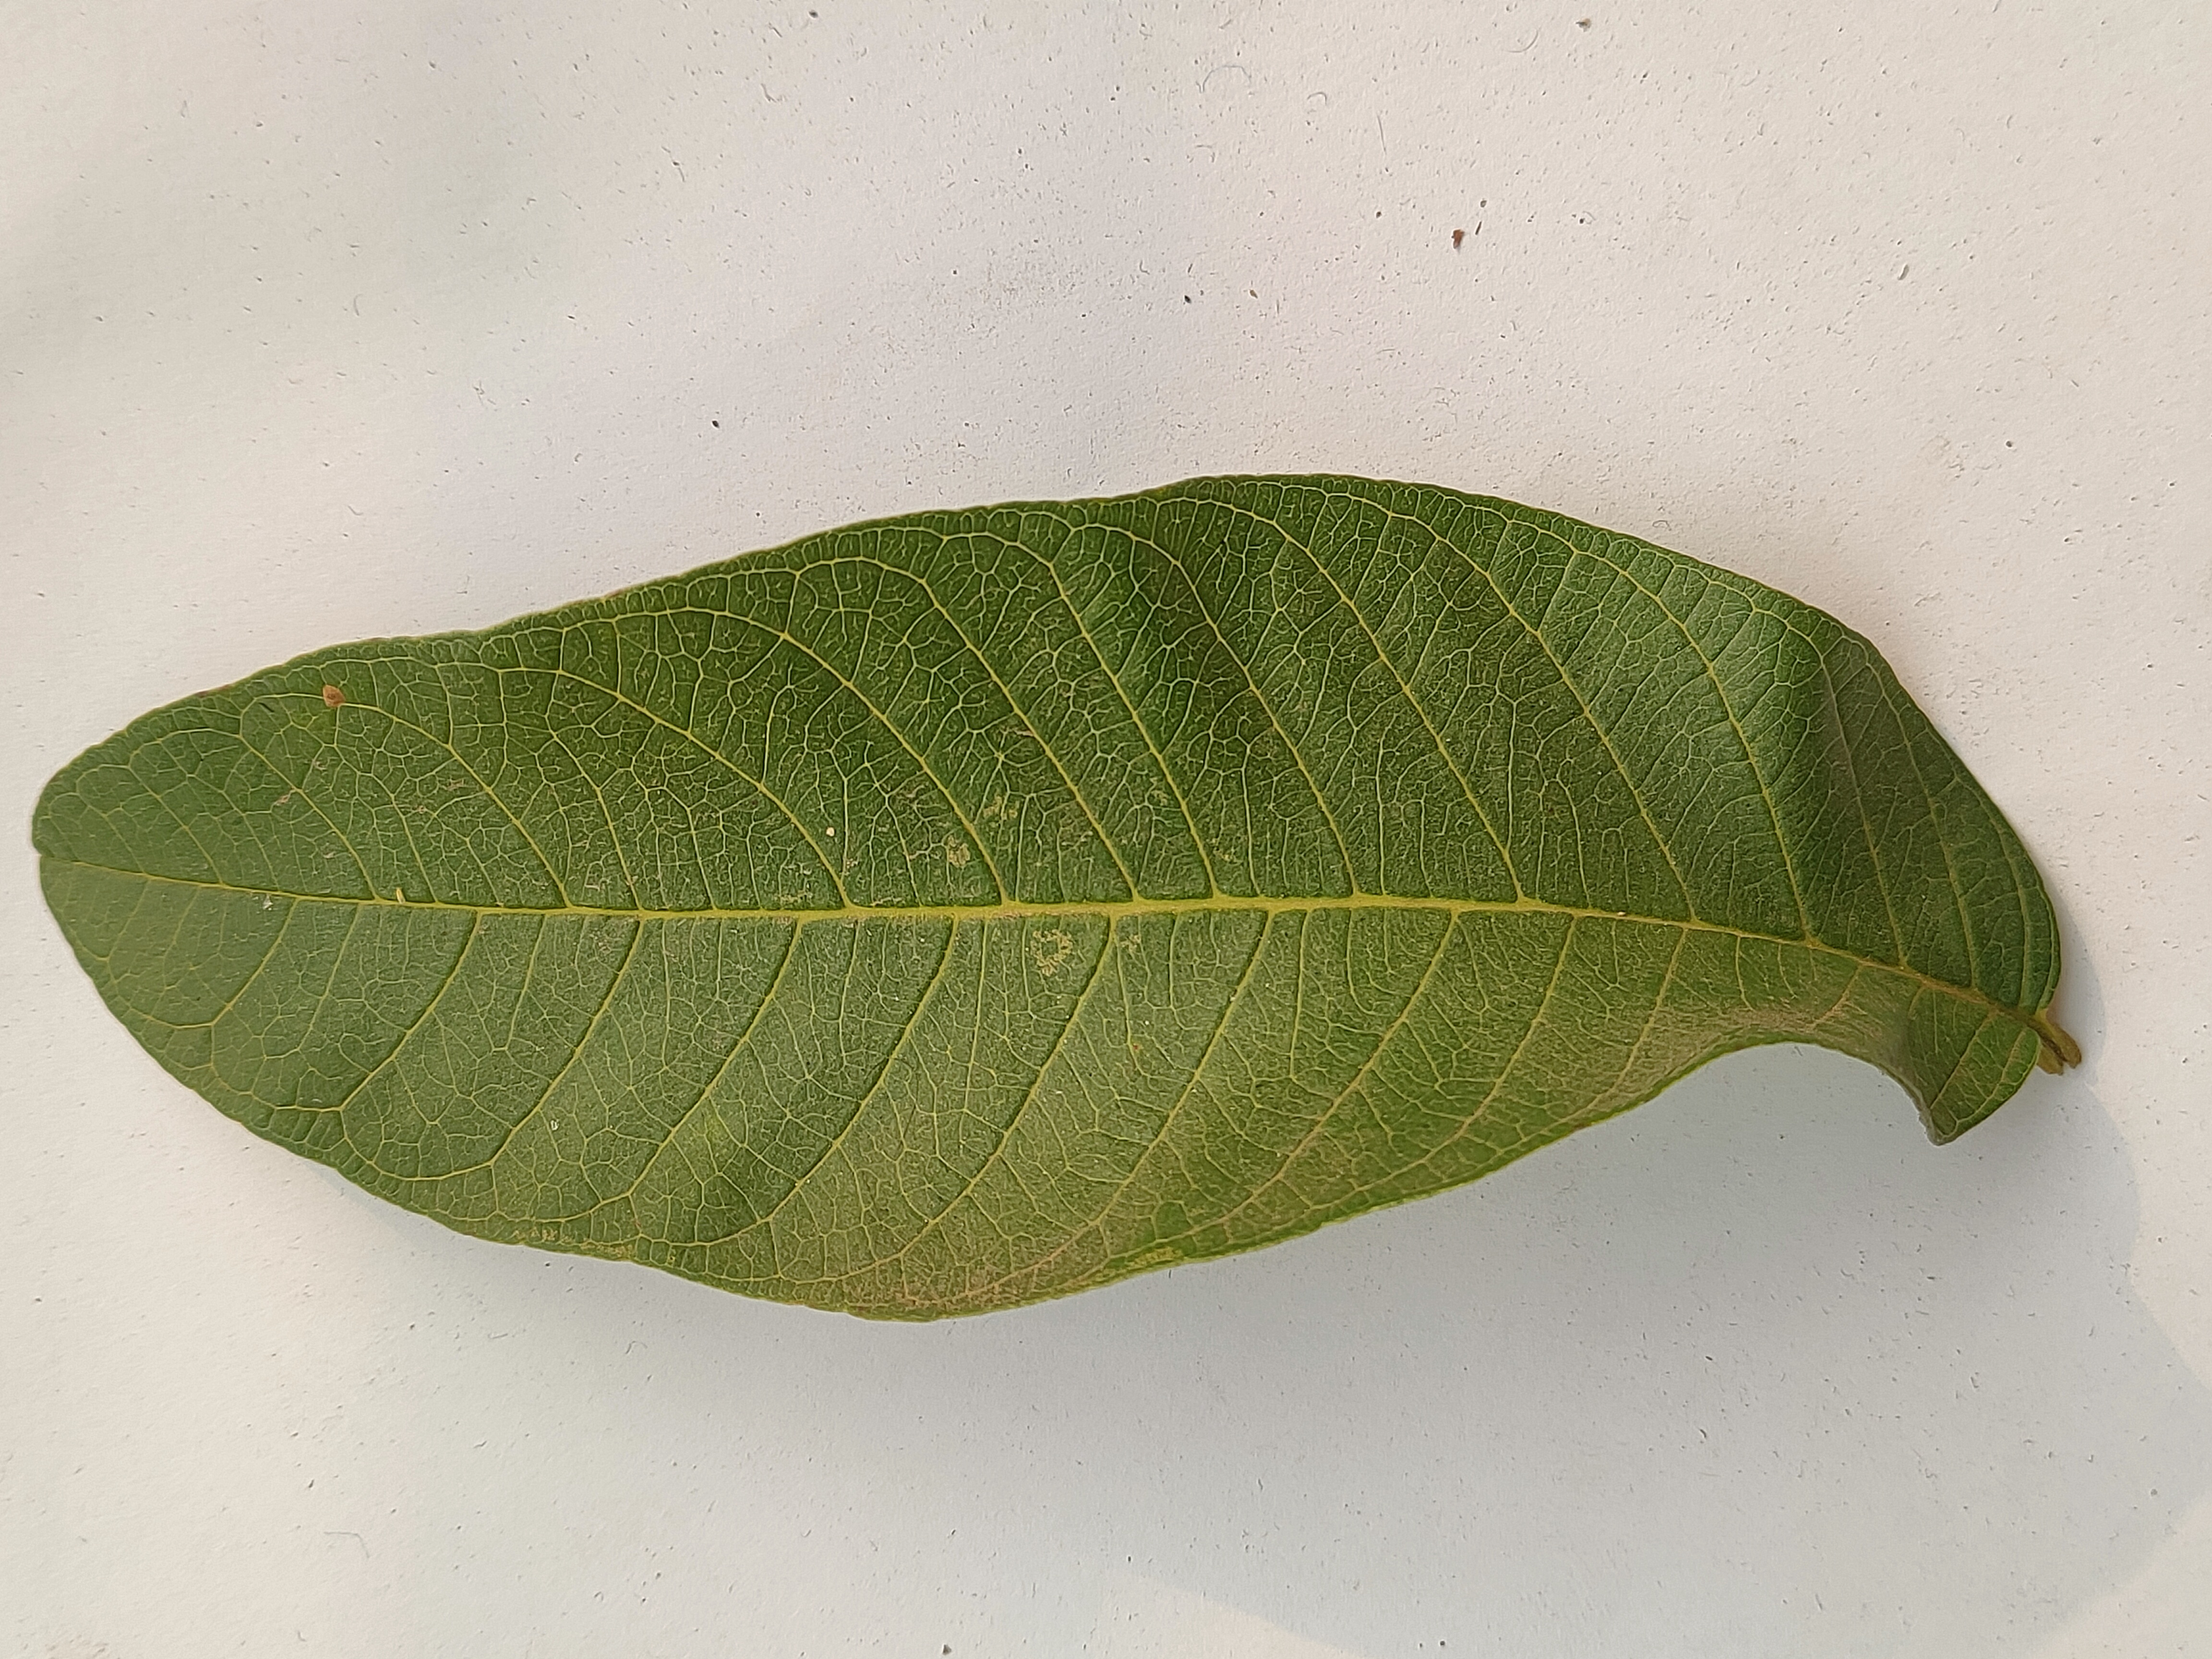
Leaf variety: Guava